Cavendish Professor of Physics

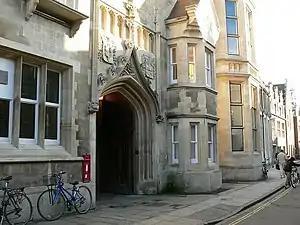
The old Cavendish Laboratory in Cambridge, England

Before the middle of the nineteenth century, science was largely pursued by individuals, either wealthy amateurs or academics working in their college accommodation. In 1869, a committee formed by the Senate reported that creating a dedicated Laboratory and Professorship would cost £6,300. The then chancellor of the university, William Cavendish met that cost privately 18months later, and named the department in honour of his relative, the 18th century natural philosopher Henry Cavendish.